The Passing of the Great Race

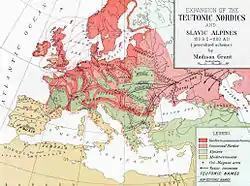
"Expansion of the Teutonic Nordics and Slavic Alpines"—Further Nordic expansion, as well as the Alpines.

Other messages in his work include recommendations to install civil organizations through the public health system to establish quasi-dictatorships in their particular fields with the administrative powers to segregate unfavorable races in ghettos. He also mentions that the expansion of non-Nordic race types in the Nordic system of freedom would actually mean a slavery to desires, passions, and base behaviors. In turn, this corruption of society would lead to the subjection of the Nordic community to "inferior" races who would in turn long to be dominated and instructed by "superior" ones utilizing authoritarian powers. The result would be the submergence of the indigenous Nordic races under a corrupt and enfeebled system dominated by inferior races.